Dancing on Ice series 1

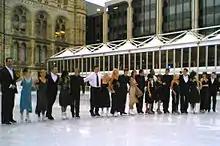
The ten couples from the first series

The first series of Dancing on Ice aired from 14 January to 4 March 2006 on ITV. It was presented by Phillip Schofield and Holly Willoughby, and judged by the "Ice Panel", consisting of Nicky Slater, Karen Kresge, Jason Gardiner, Karen Barber and Robin Cousins. Jayne Torvill and Christopher Dean coached and trained the contestants.